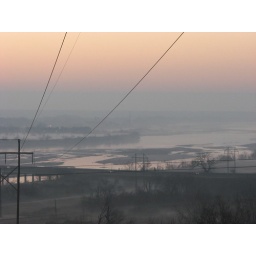
The Arkansas river just south of 71st bridge in Tulsa on a foggy morning taken from Turkey Mountain.